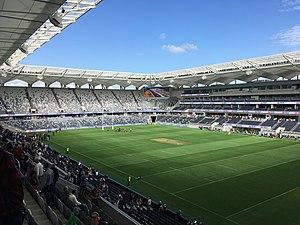
Le stade Western Sydney, aussi connu pour raison de naming sous le nom de Bankwest Stadium est un stade rectangulaire polyvalent situé à Parramatta, dans la Nouvelle-Galles du Sud, en Australie. Il remplace en lieu et place le stade de Parramatta. D'une capacité de 30 000 places, le stade a ouvert ses portes en avril 2019. Le stade appartient au gouvernement NSW, exploité par VenuesLive, conçu par Populous Architects et construit par Lendlease avec un coût de construction de 360 millions de dollars. Le stade accueillera des matches dans les principaux sports nécessitant un terrain rectangulaire à Sydney.
Le Tournoi féminin d'Australie de rugby à sept est une compétition de rugby à sept, qui se déroule en Australie dans le cadre du World Rugby Women's Sevens Series.
La Coupe du monde de rugby à neuf 2019 est la première édition de la Coupe du monde de rugby à neuf. Il s'agit d'un tournoi de rugby à neuf international, qui se déroule du 18 octobre 2019 au 19 octobre 2019 au Western Sydney Stadium de Sydney, en Australie. Même si de grands tournois internationaux ont déjà été organisés, ces derniers ne portaient pas officiellement le nom de « Coupe du Monde ».